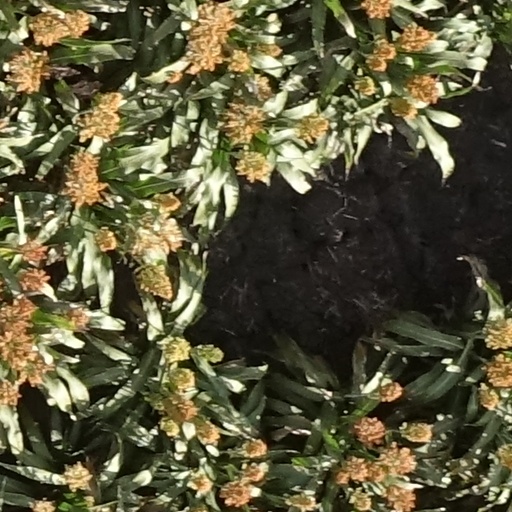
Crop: sorghum